Bam Margera

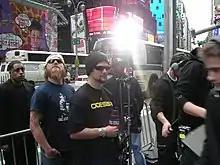
Margera (center) with Ryan Dunn (second from left; blue shirt) during a live shoot in New York, April 2004

Following CKY's success, former "Big Brother" editor Jeff Tremaine noticed Margera's videos and drafted him into the team that would eventually become MTV's "Jackass". Margera and Ryan Dunn became mainstays of the cast while other CKY crew members played supporting roles to various degrees. In the original series, several of the featured stunts were taken directly from the CKY videos. Margera went on to appear in "" (2002), "Jackass Number Two" (2006), "Jackass 2.5" (2007), "Jackass 3D" (2010), and "Jackass 3.5" (2011), with a minor appearance in "Jackass Forever" (2022). Several skits in the first "Jackass" movie were CKY-style pieces filmed in and around West Chester, while similar scenes in the second movie were removed after the arrest and conviction of Margera's uncle Vincent Margera (also known as Don Vito) inappropriately touching two minors.